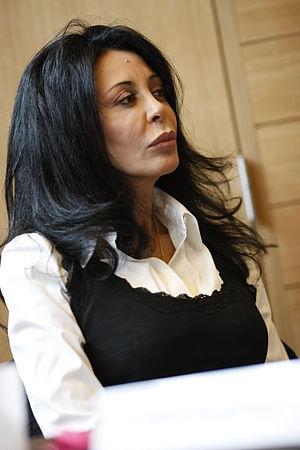
Le premier gouvernement Jean-Marc Ayrault est le trente-cinquième gouvernement de la Cinquième République française. Le Premier ministre est nommé par un décret du président de la République en date du 15 mai 2012.
Yamina Benguigui, née Yamina Zora Belaïdi le 9 avril 1955 à Lille, est une réalisatrice et femme politique française.
Le deuxième gouvernement Jean-Marc Ayrault est le trente-sixième gouvernement de la Cinquième République française. Après avoir présenté la démission de son gouvernement à la suite des élections législatives, le Premier ministre sortant Jean-Marc Ayrault est, en application de l'article 8 de la Constitution, reconduit dans ses fonctions par un décret du président de la République en date du 18 juin 2012.